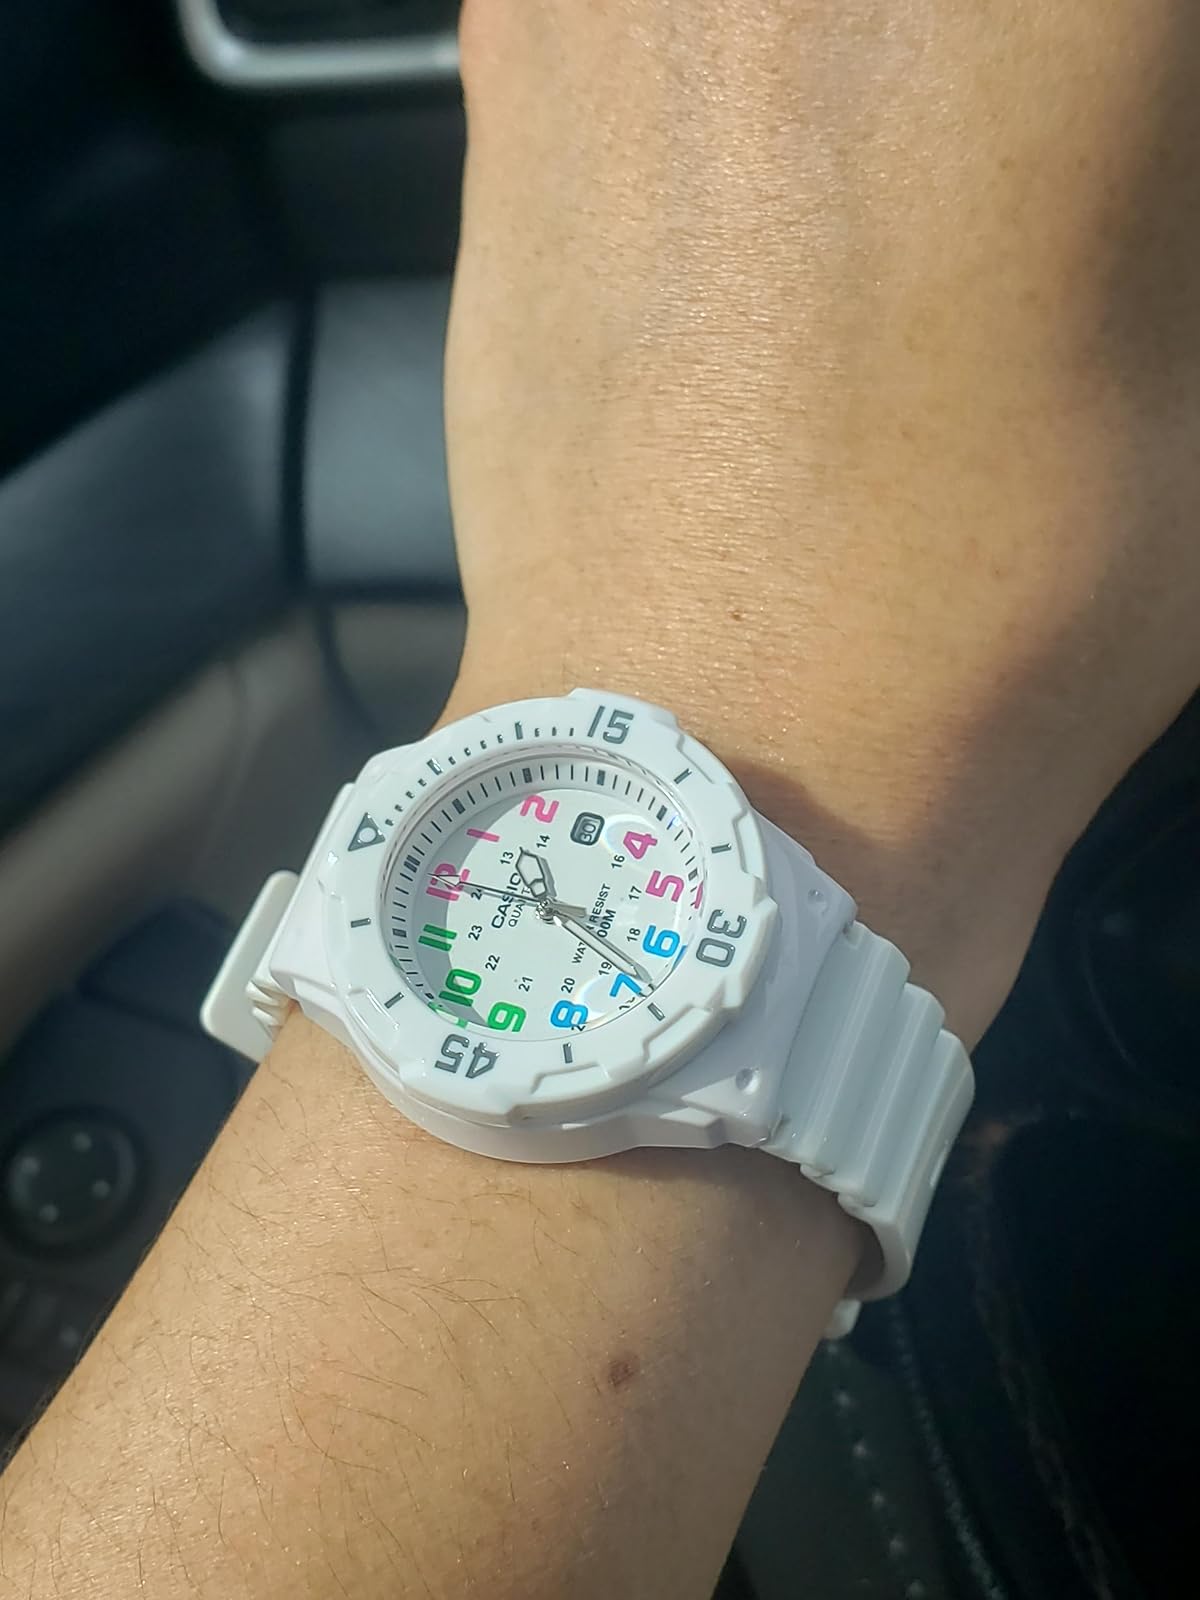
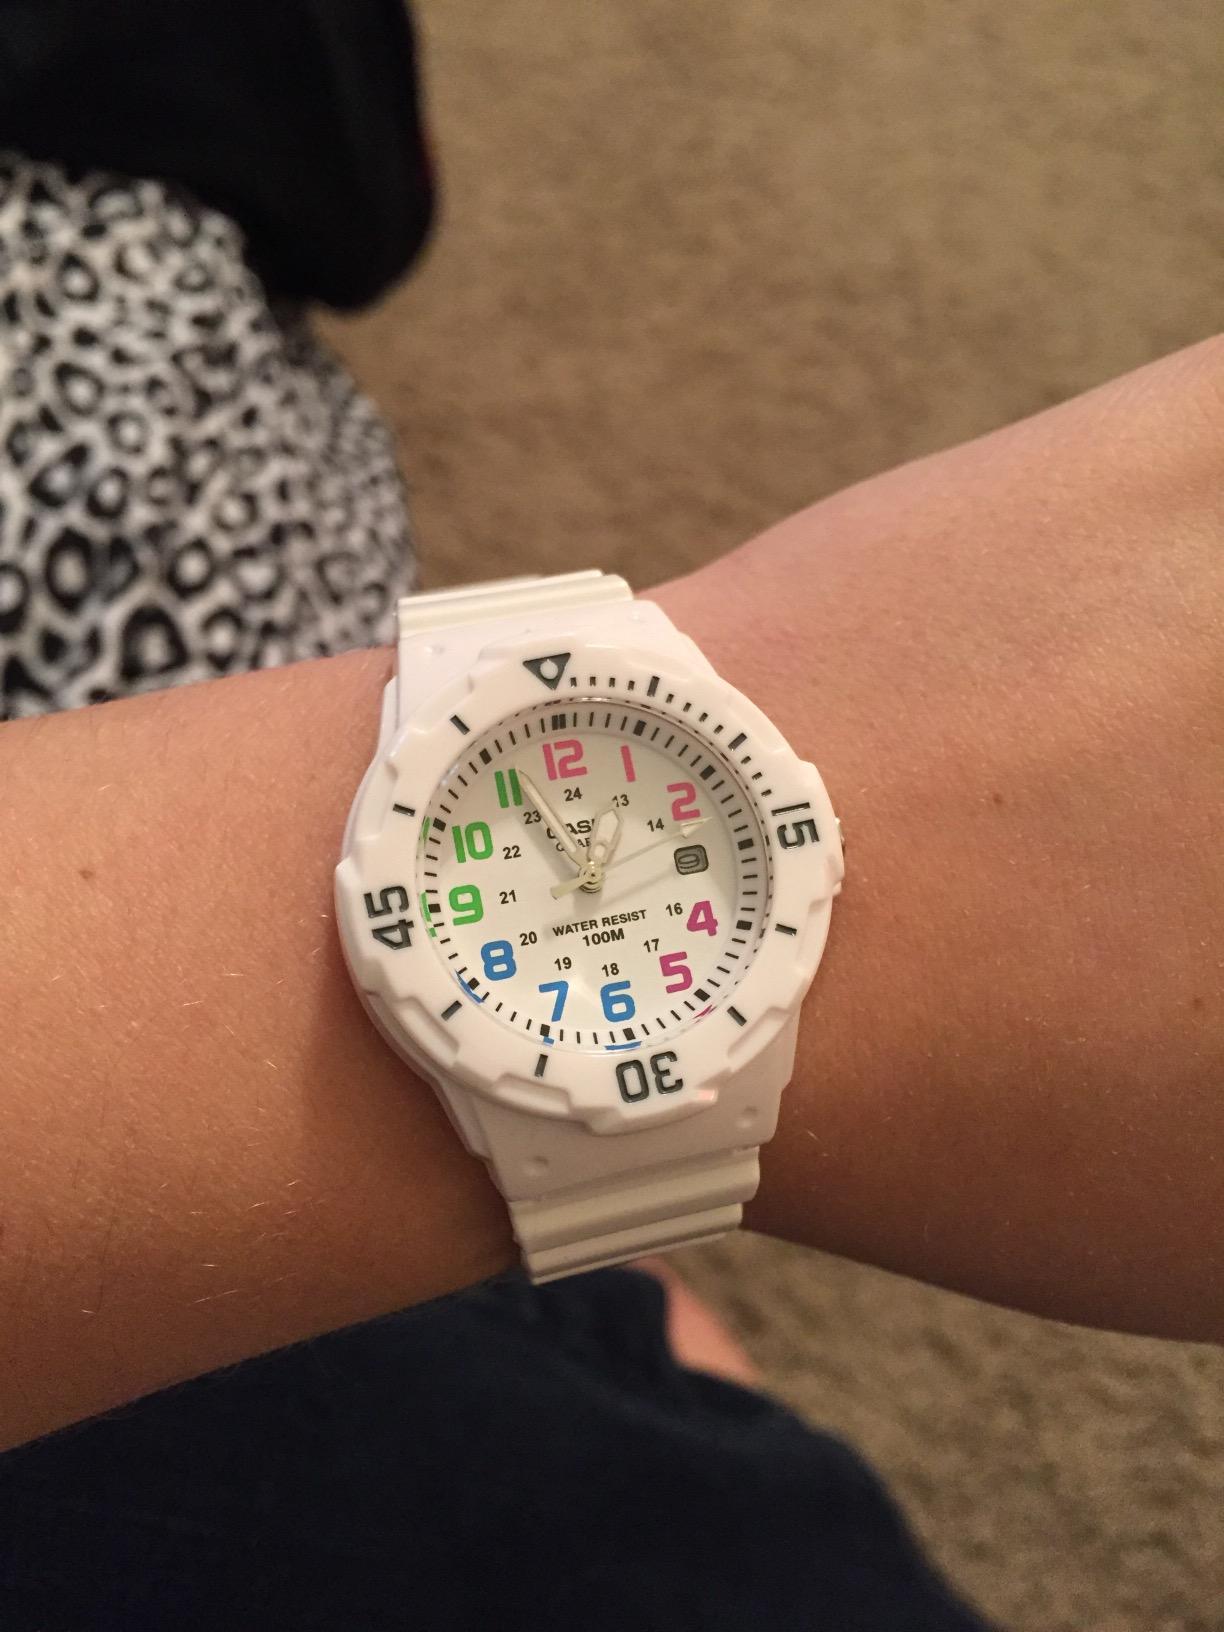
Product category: accessories_watch
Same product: yes